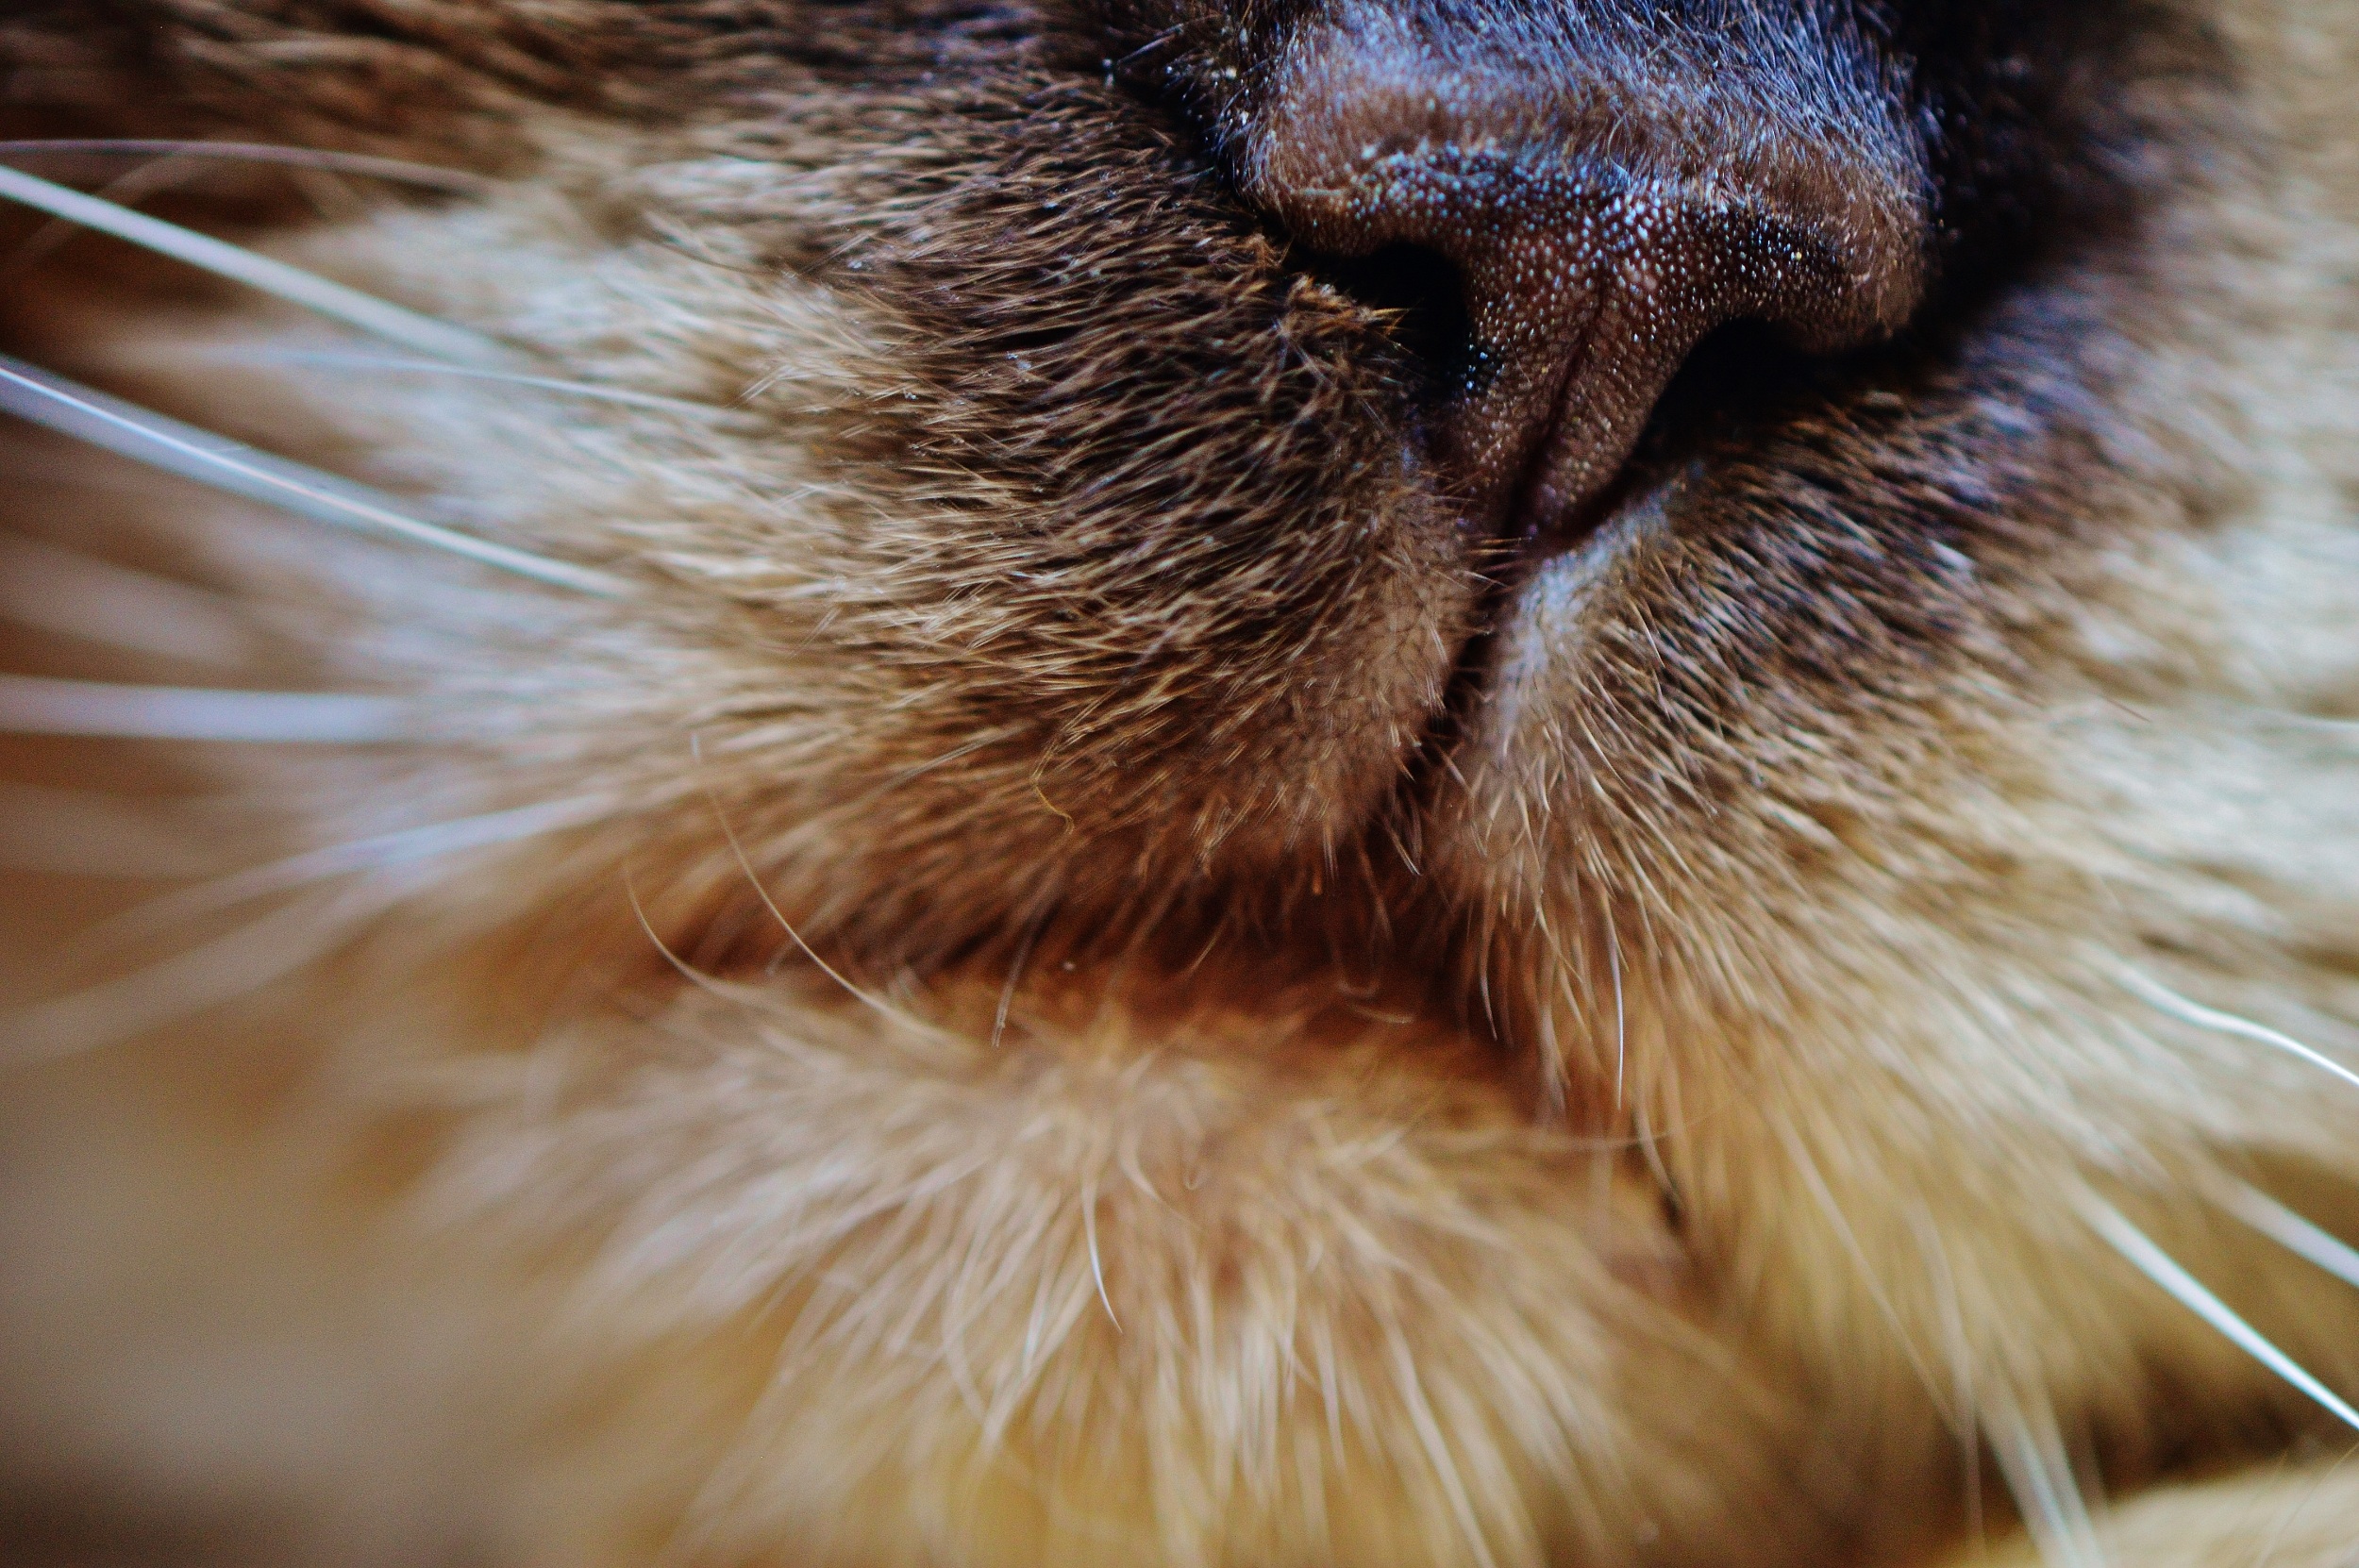
nature, animal, pet, fur, kitten, cat, mammal, close up, human body, nose, whiskers, snout, eye, skin, moustache, vertebrate, organ, domestic cat, macro photography, cat nose, small to medium sized cats, cat like mammal